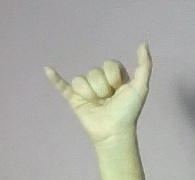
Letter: ya